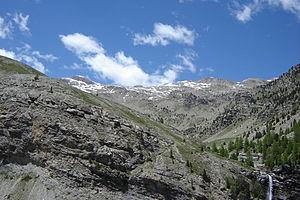
La Tête de l'Estrop est le plus haut sommet du massif des Trois-Évêchés, dans les Alpes-de-Haute-Provence. Il culmine à 2 961 m d'altitude.